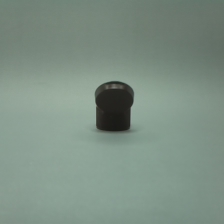
Color: red/orange/pink/fuchsia/brown
Cap type: flip-top cap